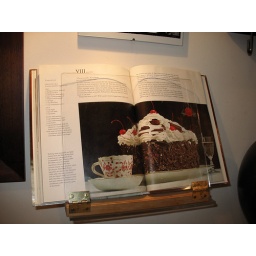
black forest cake in cookbook